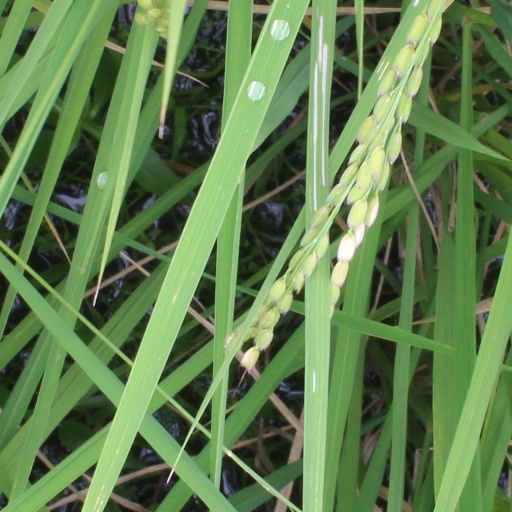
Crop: rice